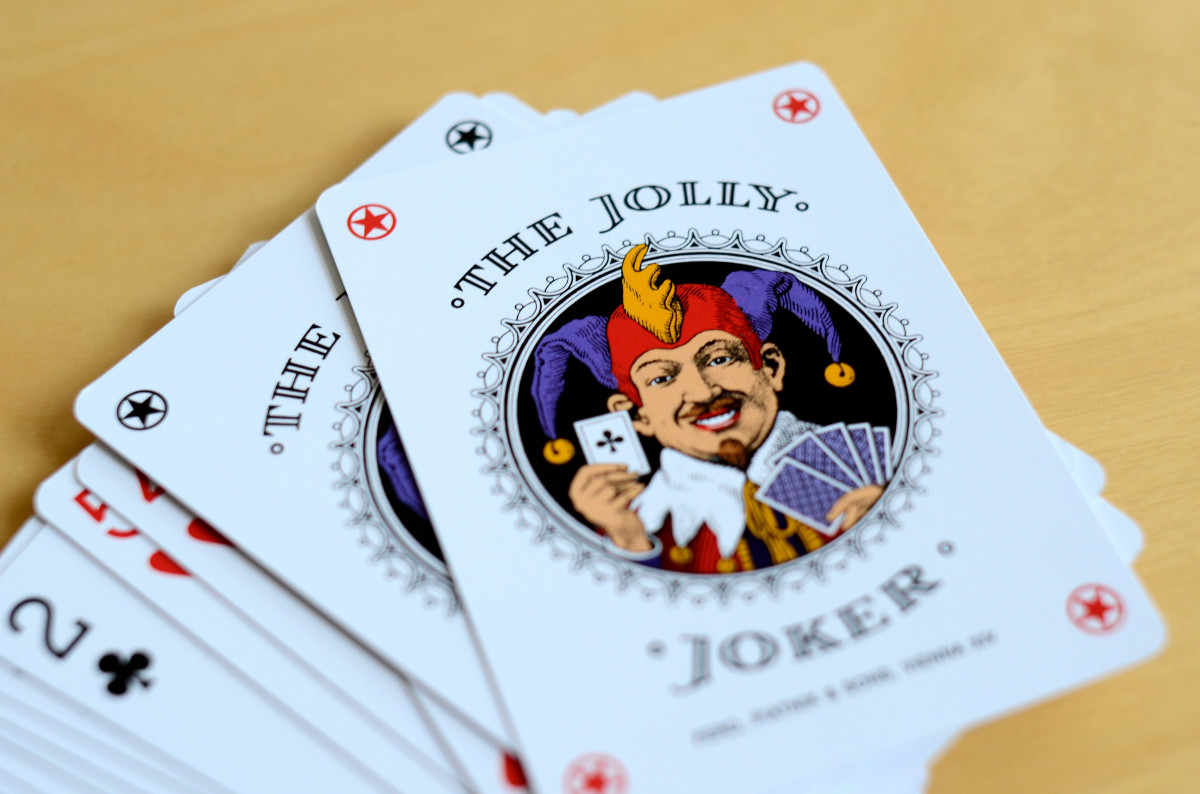
Tags: label, brand, cash, illustration